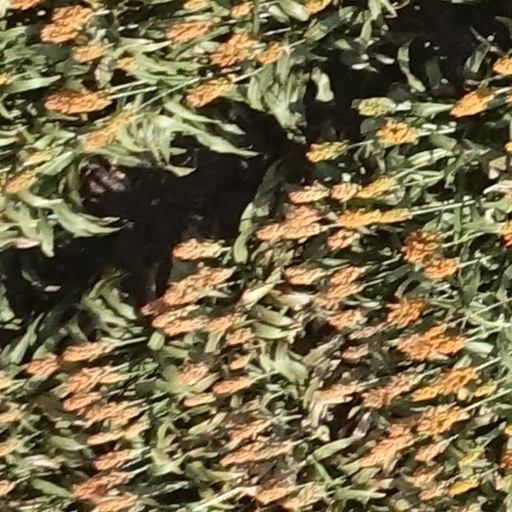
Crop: sorghum